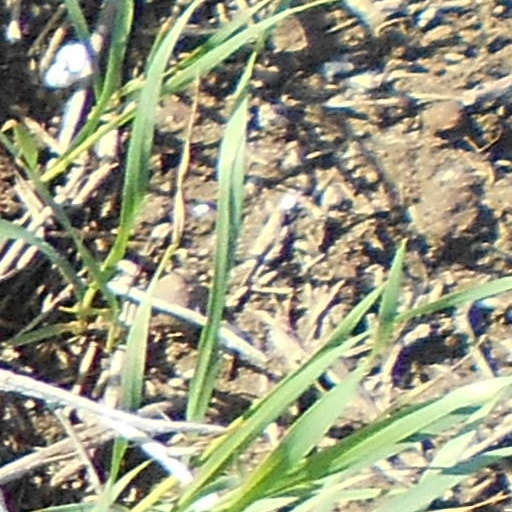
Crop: wheat